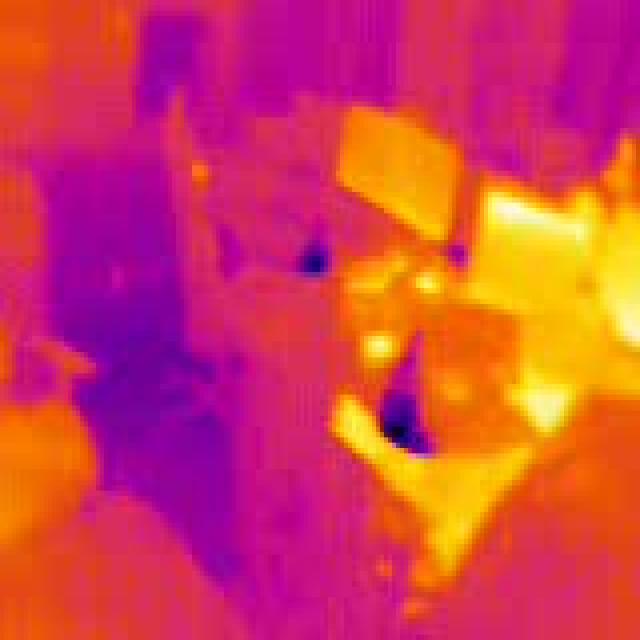
Detected objects:
label: person